Lenovo IdeaPad Yoga 13

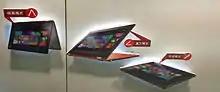
Various configurations possible with the Yoga 11S and Yoga 13

The name "Yoga" is a reference to the unit's design that makes use of a double hinge to allow four different configurations in order to provide maximum flexibility to the user.